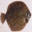
Label: flatfish